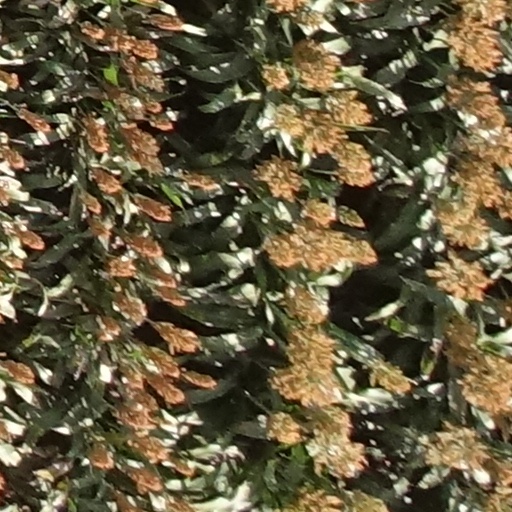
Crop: sorghum